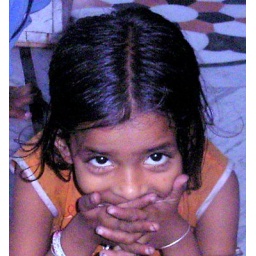
Bengali girl living at the holy Ganges river in West Bengal.